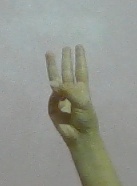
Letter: thaa